Lier entrenchment

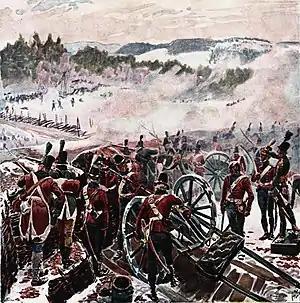
Andreas Bloch: "Battle of Lier 1808"

The Lier entrenchment is south of Kongsvinger in Norway. It was the site of battles in 1808 and 1814.